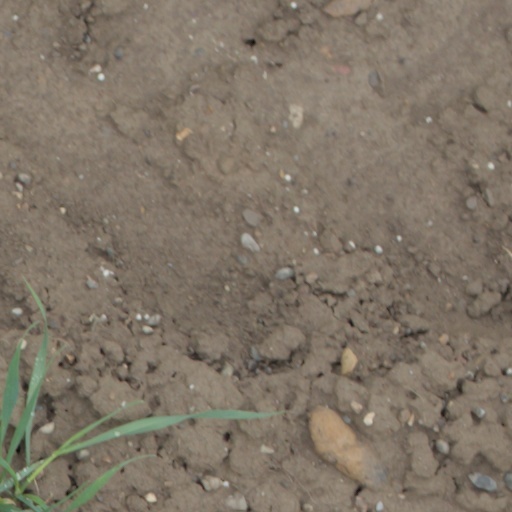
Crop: wheat